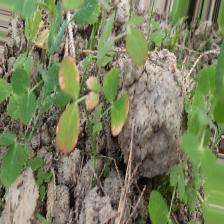
Label: Ascochyta blight